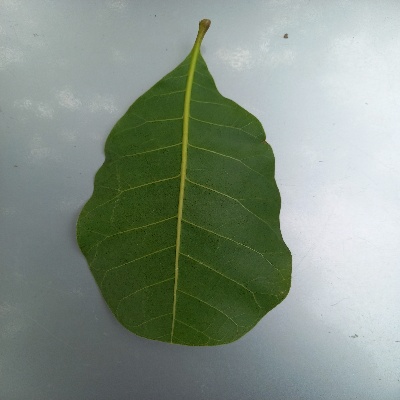
Crop: Cashew
Condition: healthy